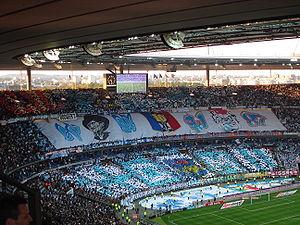
OM-PSG en finale de la coupe de la France en 2006
Olympique de Marseille – Paris Saint-Germain en football désigne la rivalité sportive entre l'Olympique de Marseille et le Paris Saint-Germain, deux clubs de football français. Elle est considérée comme l'une des plus grandes rivalités du football français sur ces trois dernières décennies.
L'Olympique de Marseille est un club de football français fondé en août 1899 à Marseille par René Dufaure de Montmirail. Dix titres de championnat de France professionnel, dix Coupes de France, trois Coupes de la Ligue, trois Trophées des champions, une Coupe Intertoto et une Ligue des champions de l'UEFA composent le palmarès du club provençal.
Les supporters de l’Olympique de Marseille sont prépondérants dans la vie du club depuis plus d'un siècle. Ce sont eux qui financent ainsi les travaux d'aménagement du stade de l'Huveaune dans les années 1920. Mis en sommeil durant les années 1950 et 1960, les supporters marseillais retrouvent à nouveau des couleurs à l'occasion de la présidence Leclerc avec la création de l'Association des Supporters de l'OM. Pour l'exemple, la section parisienne des supporters de l'OM compte alors plus de 2 000 membres actifs. Sonnés par les secousses de la fin des années 1970, les supporters de l'OM effectuent un retour en force avec la présidence Tapie. La vague Ultra en provenance d'Italie donne alors naissance à de nombreux groupes : South Winners, CU84 ou Yankee, notamment. L'enthousiasme ne se dément pas malgré les travaux du Vélodrome avant la Coupe du monde et de nouvelles déconvenues qui marquent la fin de la présidence Tapie. Celui-ci a d'ailleurs cédé la gestion des abonnements des virages aux groupes de supporter, jusqu'à ce que la direction en reprenne la gestion en 2016.
La Coupe de France de football 2005-2006 est la 89ᵉ édition de la Coupe de France, une compétition à élimination directe mettant aux prises des clubs de football amateurs et professionnels à travers la France. Elle est organisée par la Fédération française de football et ses ligues régionales. Ce sont 6 394 clubs qui participent à la compétition, laquelle se déroule de 2005 à 2006. La compétition à élimination directe met aux prises 6 394 clubs amateurs et professionnels à travers la France.
L'Olympique de Marseille s'aligne pour la saison 2005-2006 en Ligue 1, en Coupe de France, en Coupe de la Ligue ainsi qu'en Coupe Intertoto puis en Coupe UEFA.